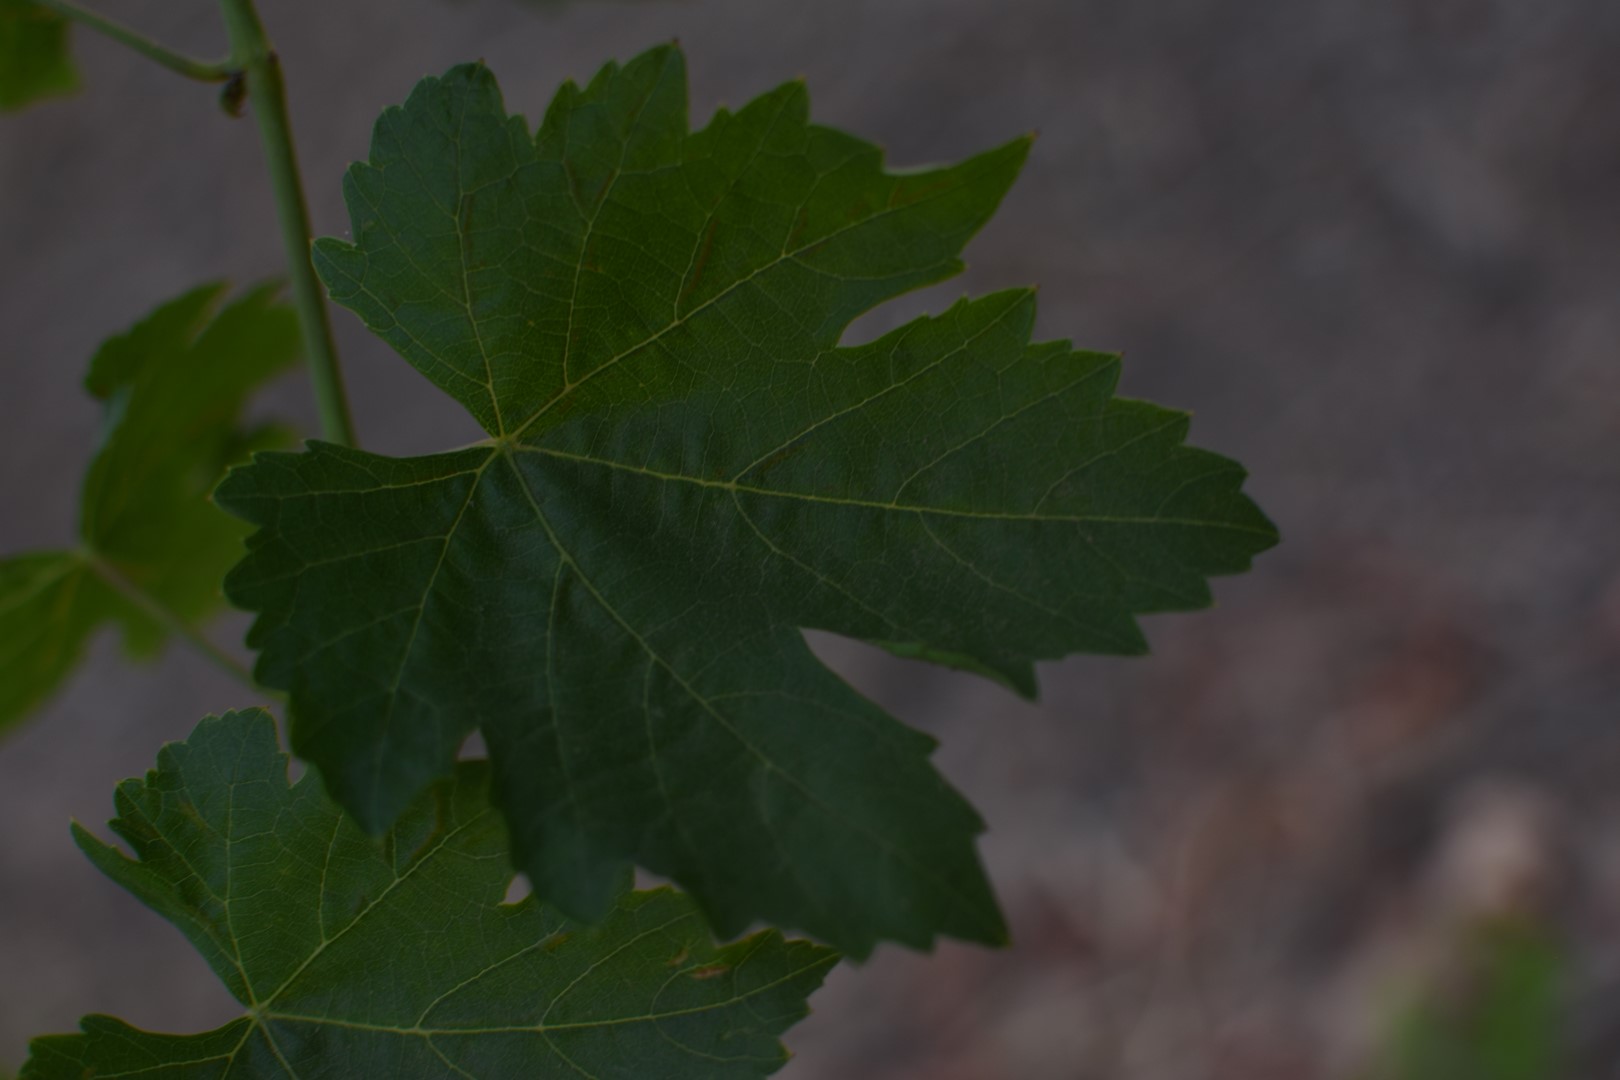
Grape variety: Thompson Seedless